Daniyal Sultan

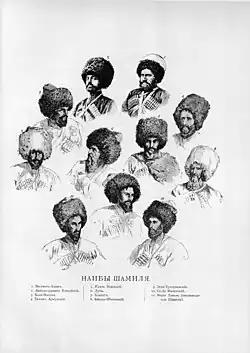
Daniyal Sultan among the naibs of Shamil

In 1832, Daniyal was granted the rank of major by the Russian authorities for resisting Hamzat Bek's invasion of Djaro. Daniyal was awarded the Order of Saint Stanislaus of the third degree for his accomplishments against the Caucasian Imamate. He rose to the rank of lieutenant-colonel in 1838. He was escorting Jamaluddin, the son of Imam Shamil. who was given as hostage to the Russians in 1839 after the Siege of Akhoulgo. According to Lesley Blanch, Daniyal advised Jamaluddin in Avar to be brave, strong and courageous and to trust his new friends. The same year, Daniyal annexed the Rutul Federation to his lands.